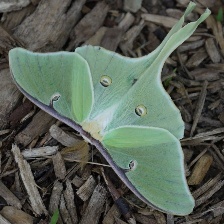
Species: LUNA MOTH